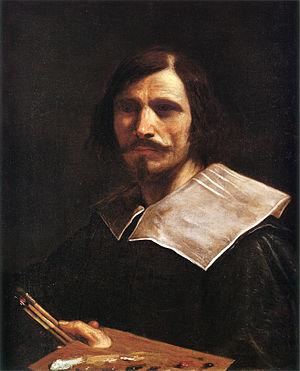
Giovanni Francesco Barbieri, dit Guercino ou le Guerchin, né à Cento le 8 février 1591 et mort à Bologne le 22 décembre 1666, est un peintre et dessinateur italien baroque de l'école de Ferrare, actif à Rome et Bologne. Il est l'oncle de Benedetto Gennari le Jeune, lui-même petit-fils de Benedetto Gennari dit Seniore.